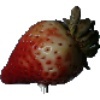
Label: Strawberry 1